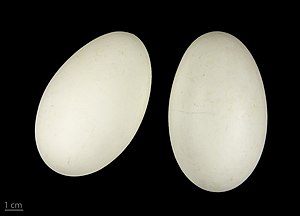
Kortnæbbet gås
Anser brachyrhynchus
Kortnæbbet gås er en andefugl som tilhører gruppen af grå gæs. Arten findes opdelt i to bestande, der yngler henholdsvis på Island/Grønland og Svalbard. Kortnæbbet gås ligner sædgås, men har lyserøde ben og et mere kompakt hoved med et kort næb, der er sort og lyserødt.